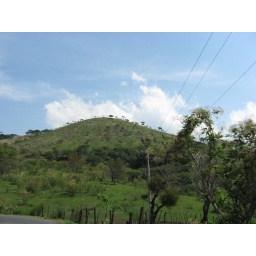
A very green hill in Zacazonapan